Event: Nepal Earthquake
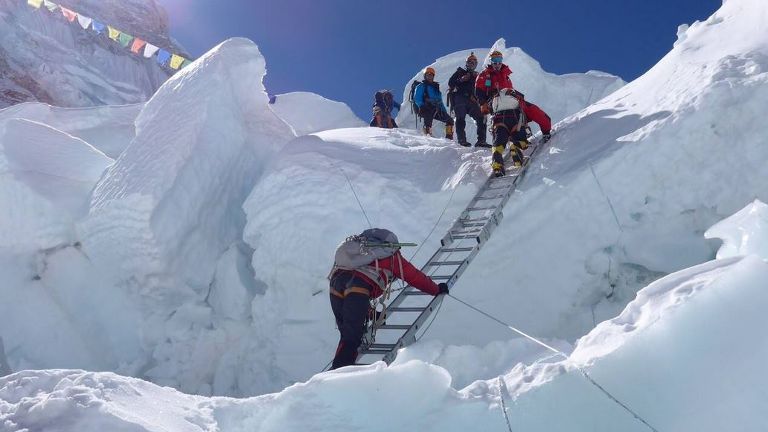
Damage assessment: no_damage